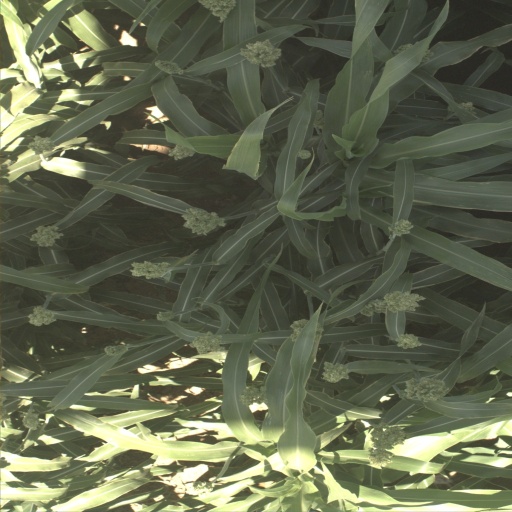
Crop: sorghum